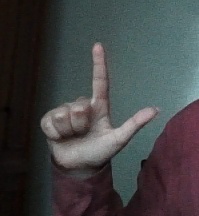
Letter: laam